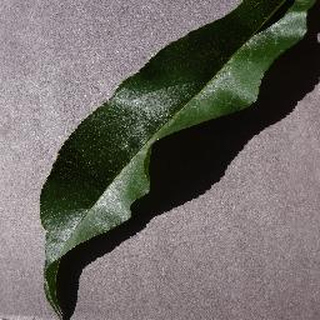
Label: healthy_peach